Moses Yale Beach

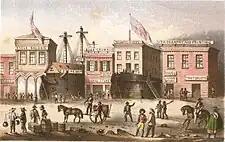
The Apollo storeship, 1849, converted into the "Apollo Saloon", next to the Niantic Hotel, San Francisco

From 1843 to 1847, Moses grew the newspaper, employing 8 editors and reporters, 16 pressmen, 12 female folders, and 100 newsboy. In the same year, he was appointed , and named Special Diplomatic Agent by U.S. President John Tyler. He was also a representative of New York's bankers for the war mission, and a director of several New York banks, carrying with him $50,000 to establish a National Bank in Mexico.